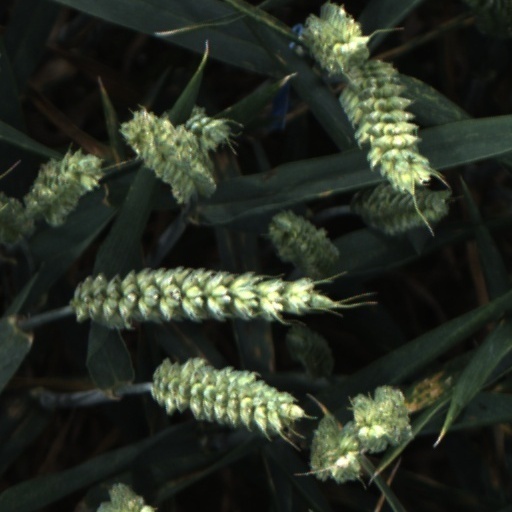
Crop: wheat